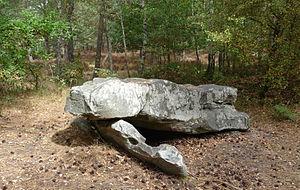
dolmen époque néolithique, saint léger-en-Yvelines, forêt de Rambouillet
Les Yvelines comptent encore quelques monuments mégalithiques mais beaucoup ont cependant été détruits.
Saint-Léger-en-Yvelines est une commune française située dans le département des Yvelines en région Île-de-France.
Cet article recense les monuments historiques français classés en 1906.
La Pierre Ardoue, appelée aussi Pierre Ardroue ou Pierre Ardoué, est un dolmen situé à Saint-Léger-en-Yvelines, en France.